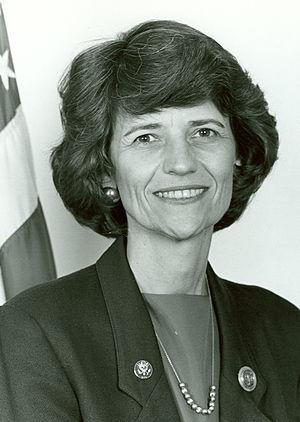
Elizabeth Johnston Patterson, née le 18 novembre 1939 à Columbia et morte le 10 novembre 2018 à Spartanburg, est une femme politique américaine. Membre du Parti démocrate, elle a été député à la Chambre des représentants des États-Unis pour la 4e circonscription de Caroline du Sud à trois reprises, de 1987 à 1993.